Madeline McDowell Breckinridge

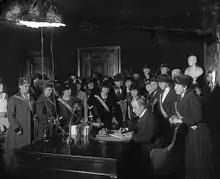
Madeline McDowell Breckinridge stands behind (second from the right) Governor Edwin P. Morrow as he signs Kentucky's ratification of the Nineteenth Amendment.

She organized a social settlement at Proctor, Kentucky's Episcopal mission with the Gleaners of Christ Church Episcopal from 1899 to 1900. In 1900, she helped found the Lexington Civic League, which created public kindergartens, parks, and recreational opportunities for children, and she also helped found the relief organization, Associated Charities, that year. Breckenridge also worked to have laws enacted regarding child labor, compulsory school attendance, a development of a juvenile justice system in the state (law passed in 1906). She also worked to introduce manual training of domestic science and carpentry in schools, which was funded by the board of education beginning in 1907. Through the efforts of the Lexington Civic League, she founded a social settlement, similar to Chicago's Hull House, named the Lincoln School for Robert Todd Lincoln who donated $30,000 towards the building cost. The school, which opened in 1912, had classrooms for children's day and adult's night classes, swimming pools, gymnasium, a laundry, carpenter shop, cannery, and a community assembly hall. It served poor Lexington residents, including an influx of Irish immigrants, many of whom were illiterate.